Capellen Choir

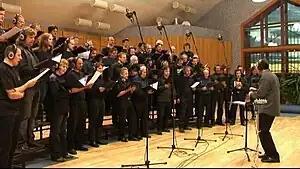
Capellen Choir during recording session for Manowar

Capellen Choir is a custom sized studio chorus (80+), utilizing selective singers from the Czech Republic, Slovakia, Austria and Hungary. Formed and exclusively used by Capellen Music Production.